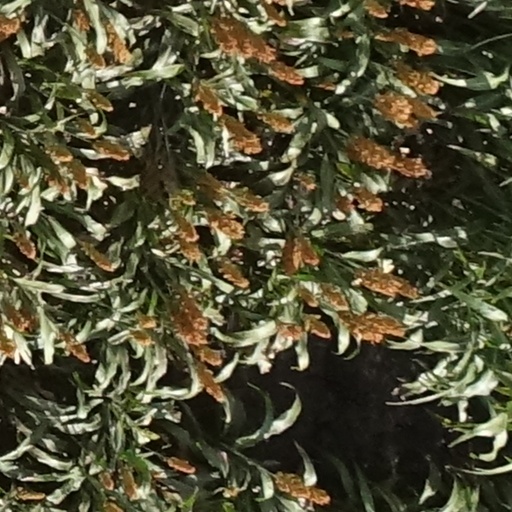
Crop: sorghum